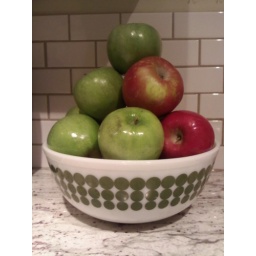
I gave a lesson for some friends on pie making. Loved the apples in the green dots bowl!